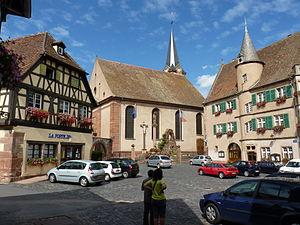
La poste, l'église et l'hôtel de ville depuis sur la place centrale
Bœrsch est une commune française située dans le département du Bas-Rhin, en région Grand Est.